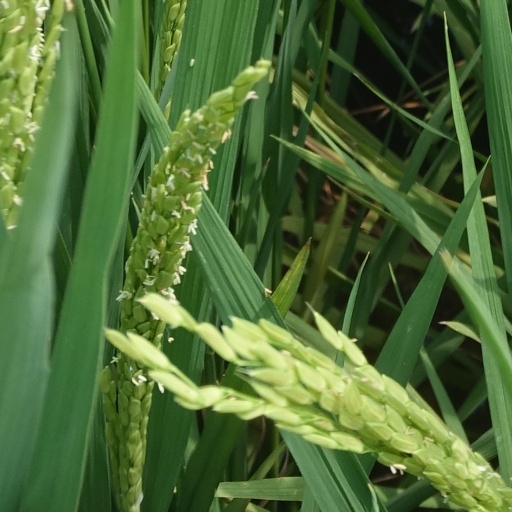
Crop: rice